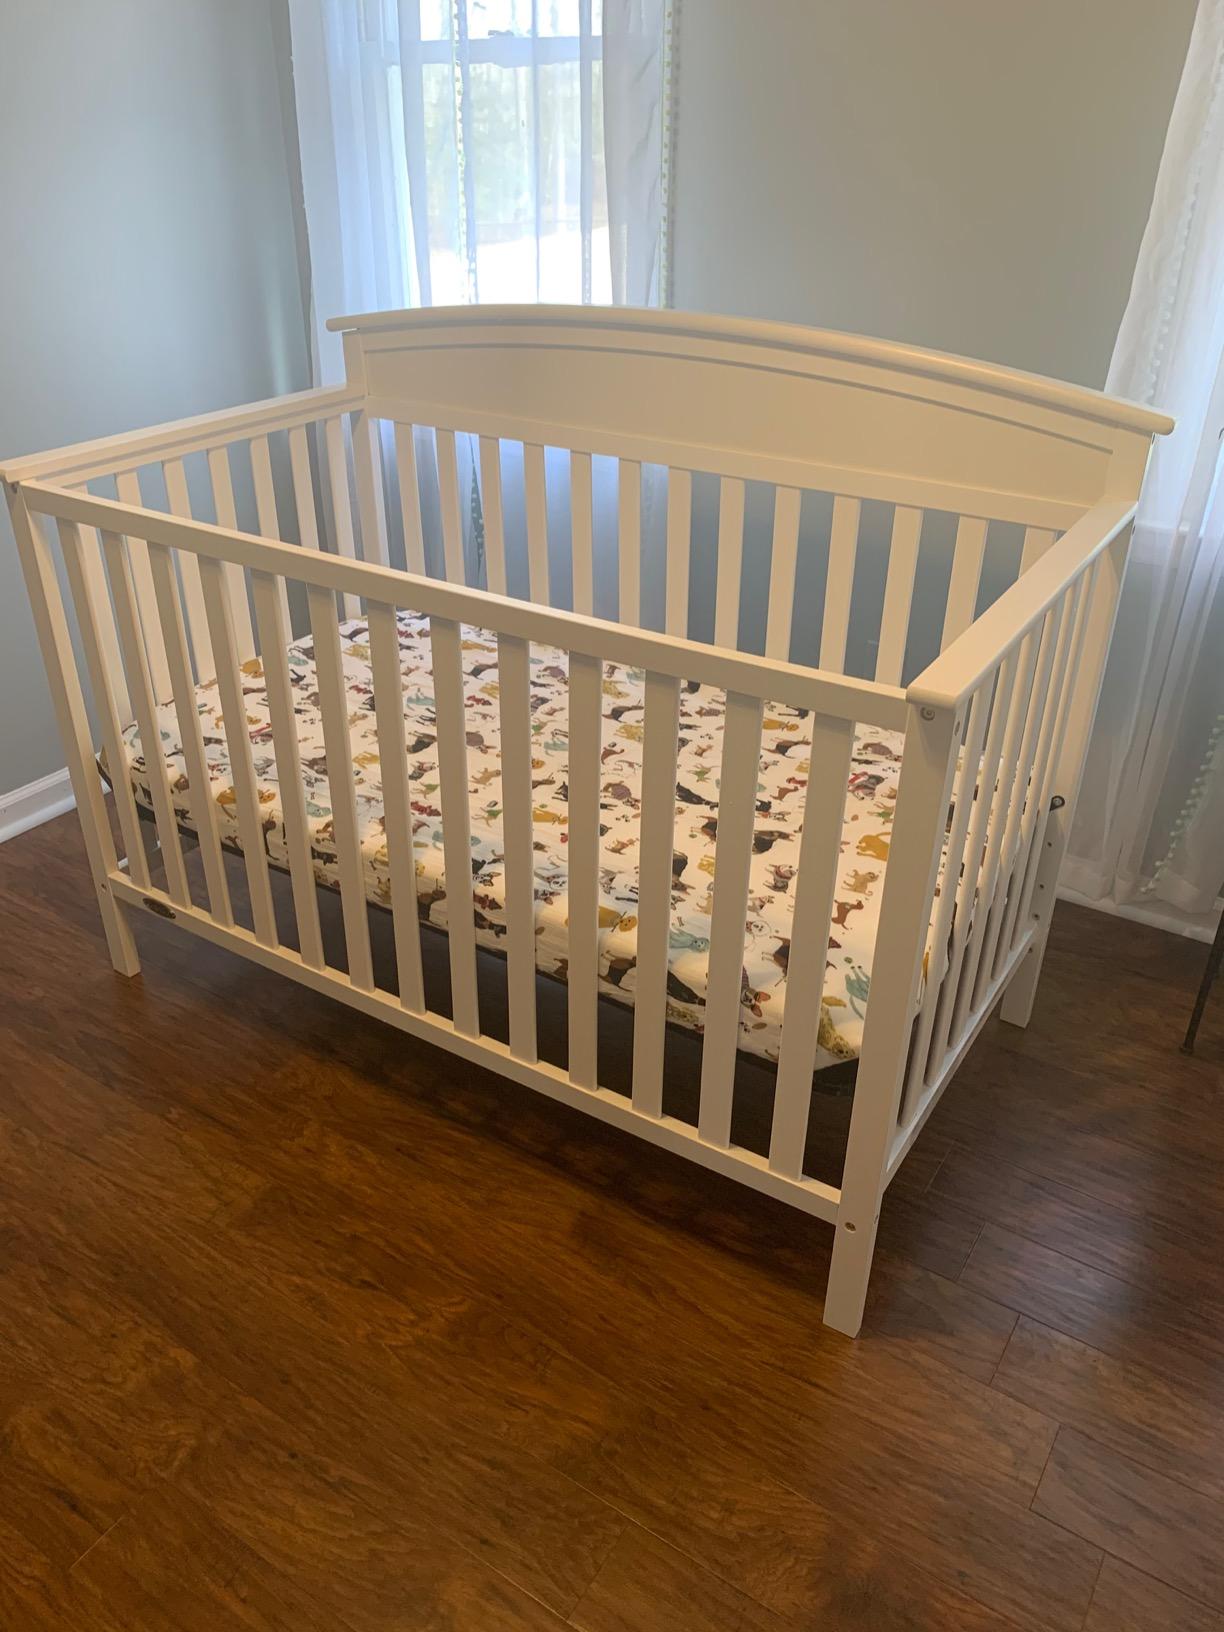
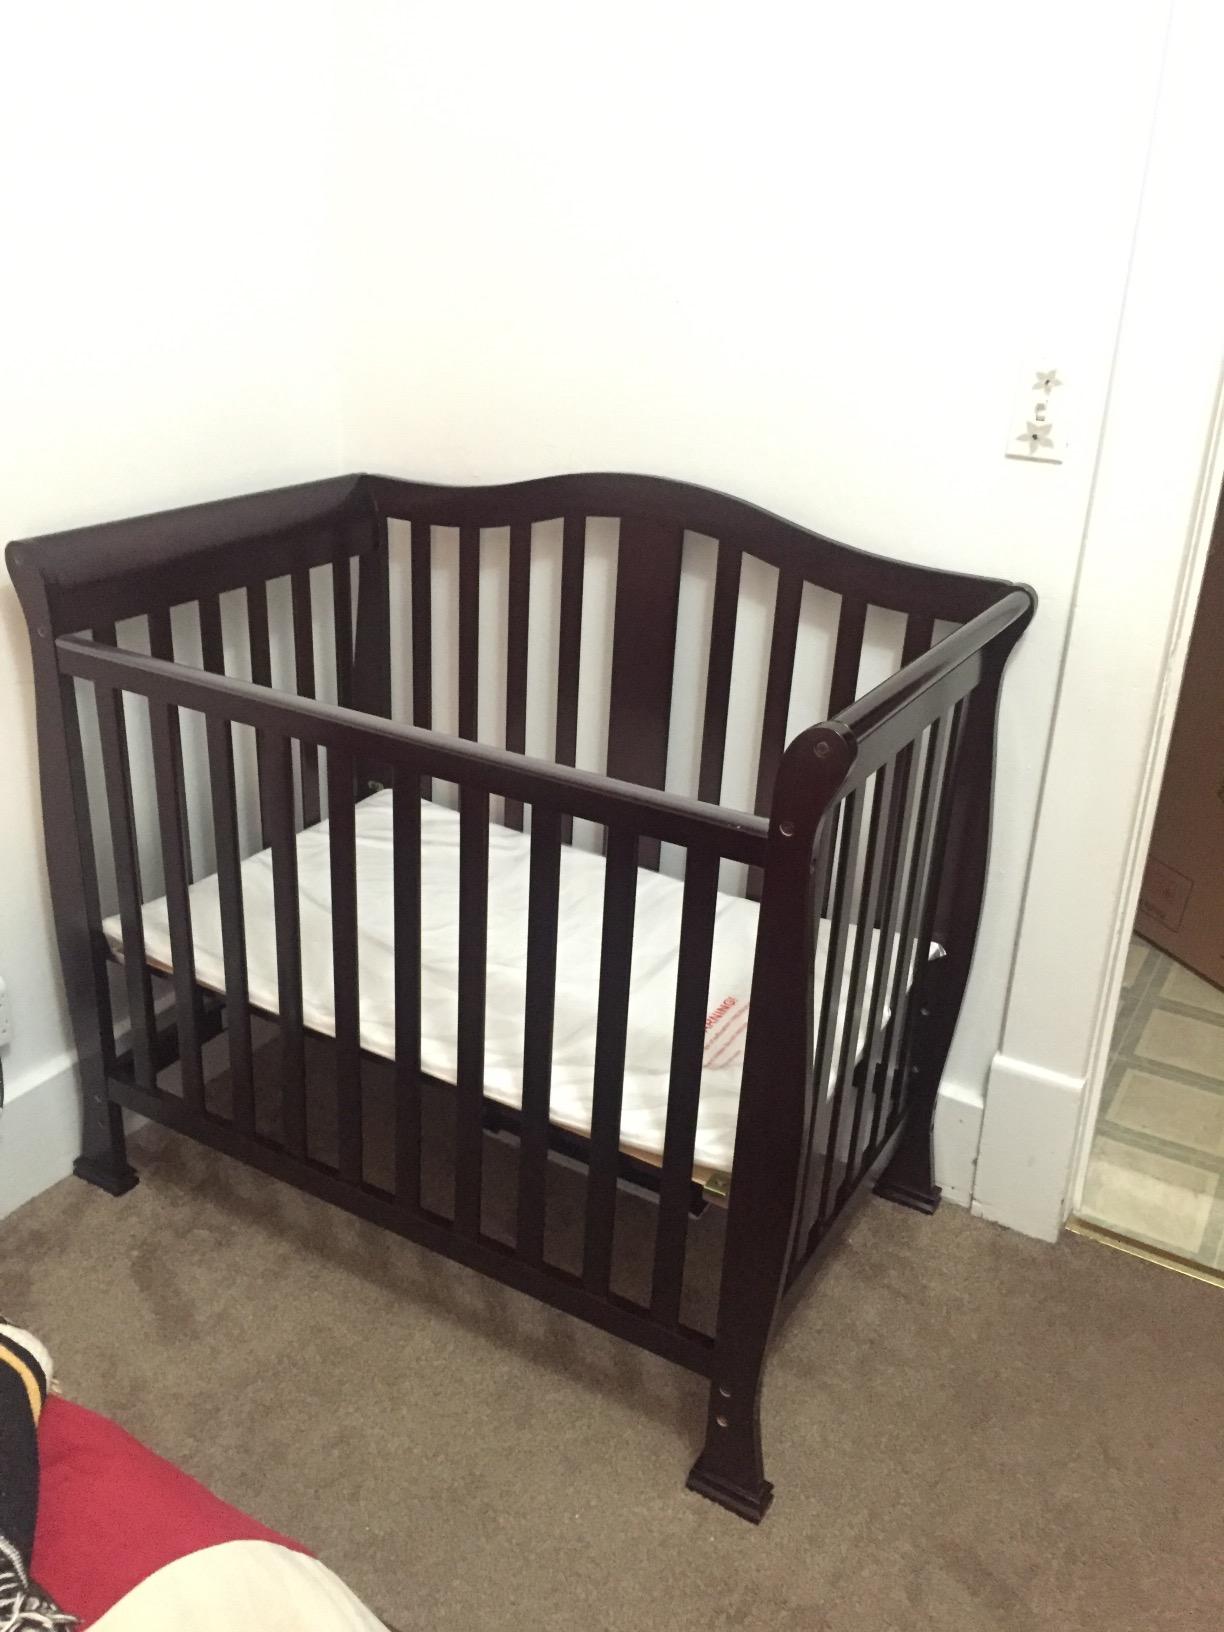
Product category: products_crib
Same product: no